Ashland Company Store

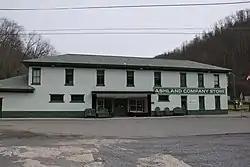
Ashland Company Store in February 2012

Ashland Company Store is a historic company store building located at Ashland, McDowell County, West Virginia. It was built in 1907, and is a two-story brick commercial building on a brick and stone foundation. It has a low hipped roof. In addition to the store, the building housed a warehouse, the paymaster's office, U.S. Post Office, and company offices. The post office was in use until 1991. Also on the property is a gym building (c. 1907).